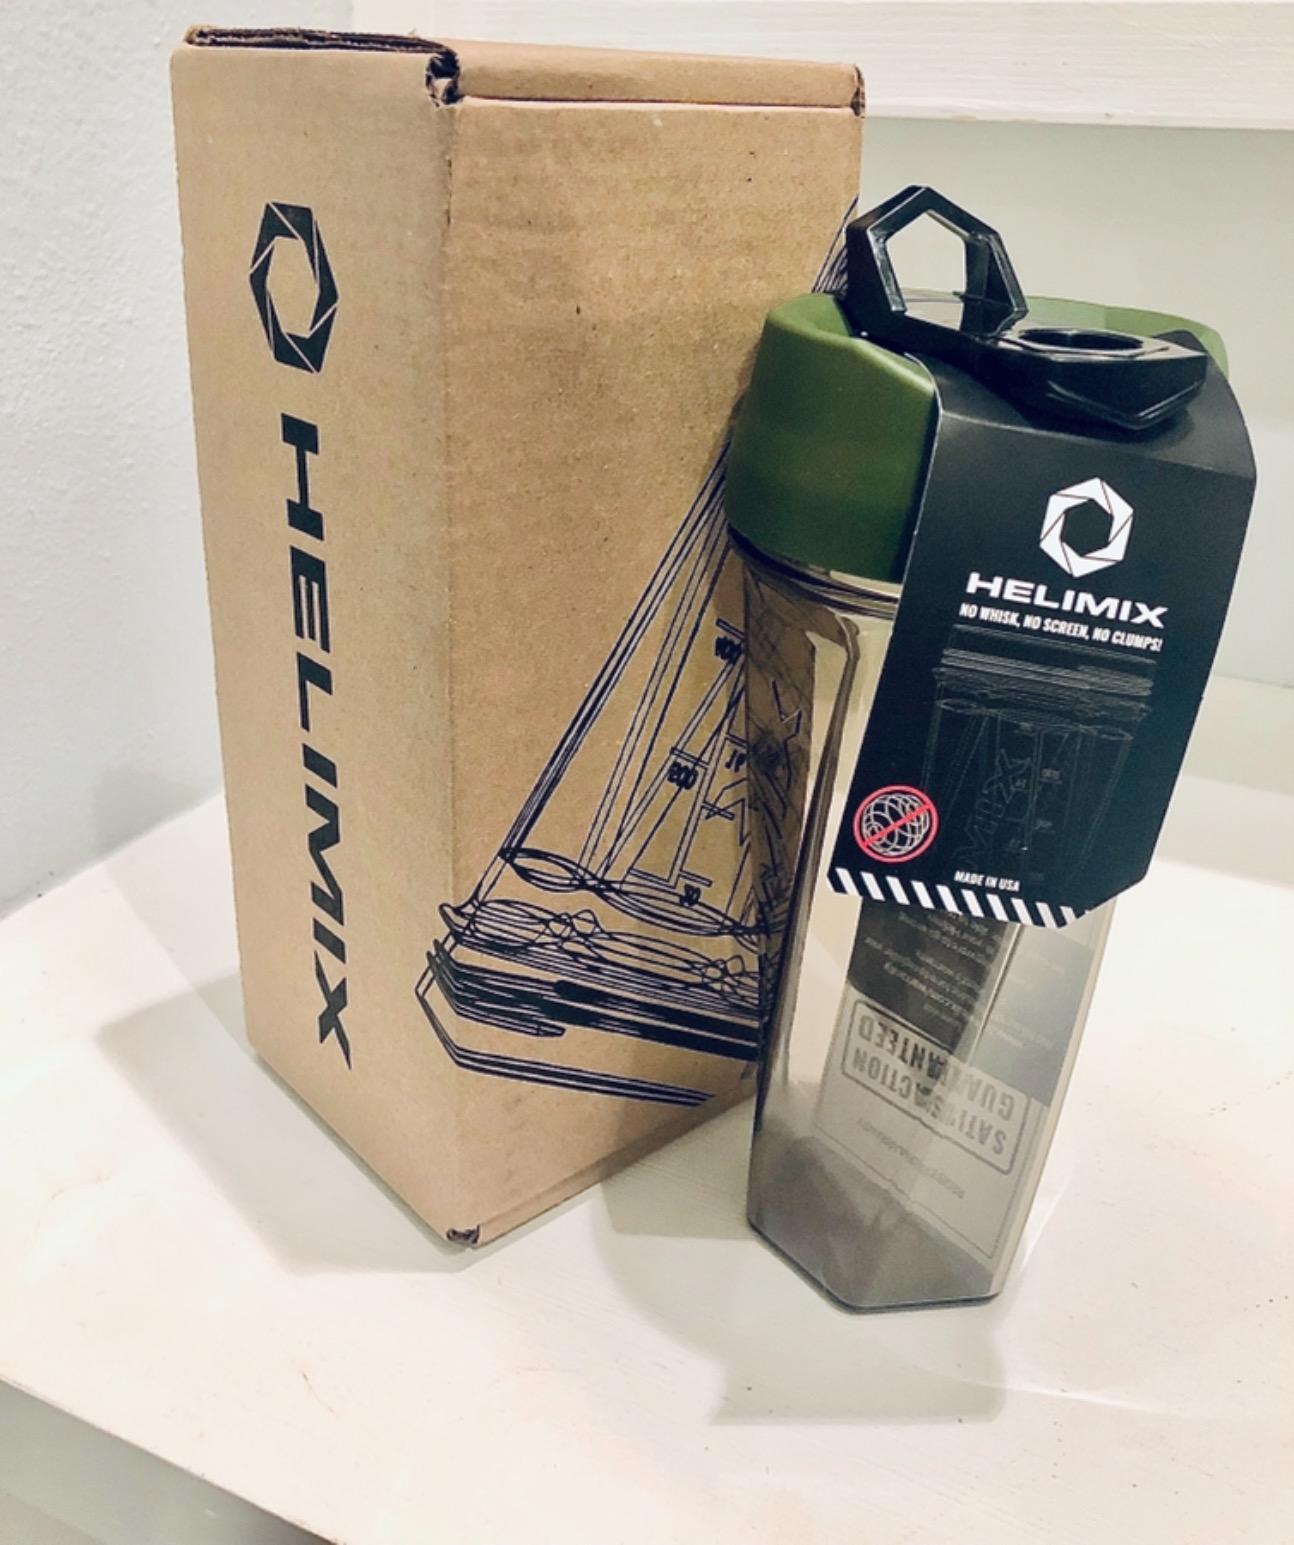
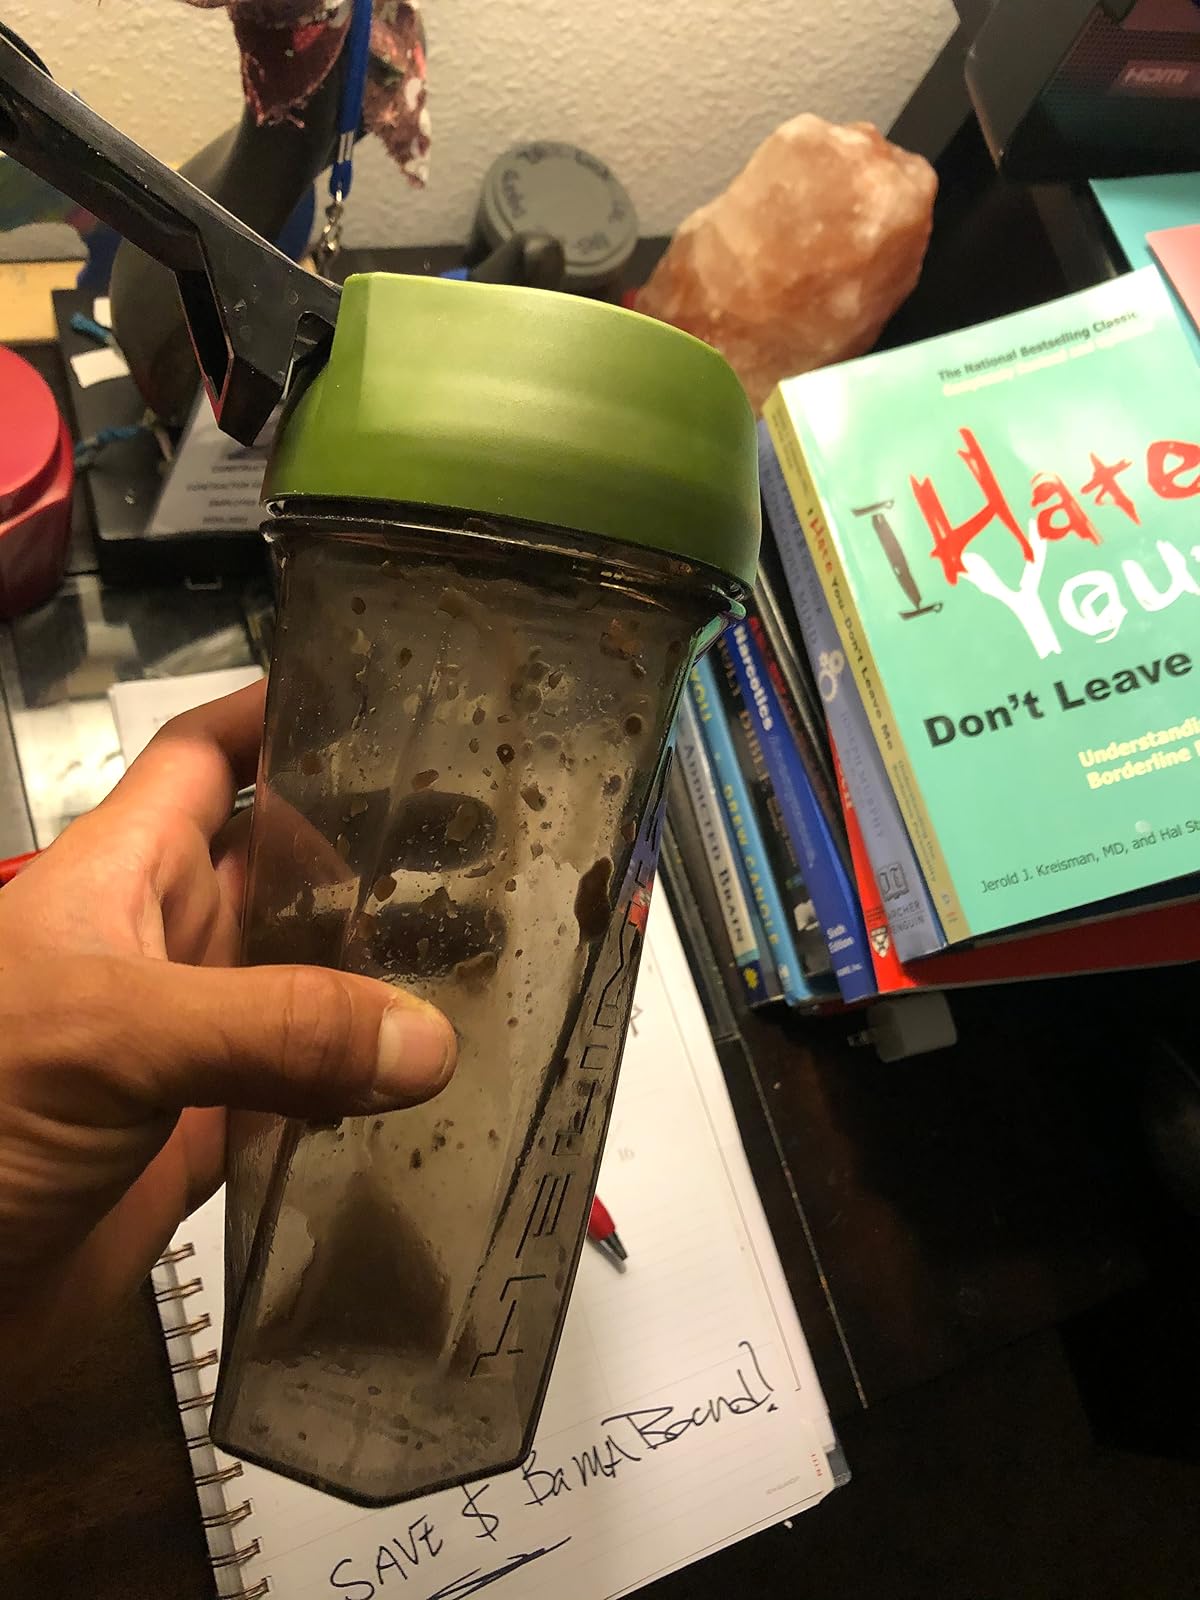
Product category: items_blender
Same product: yes